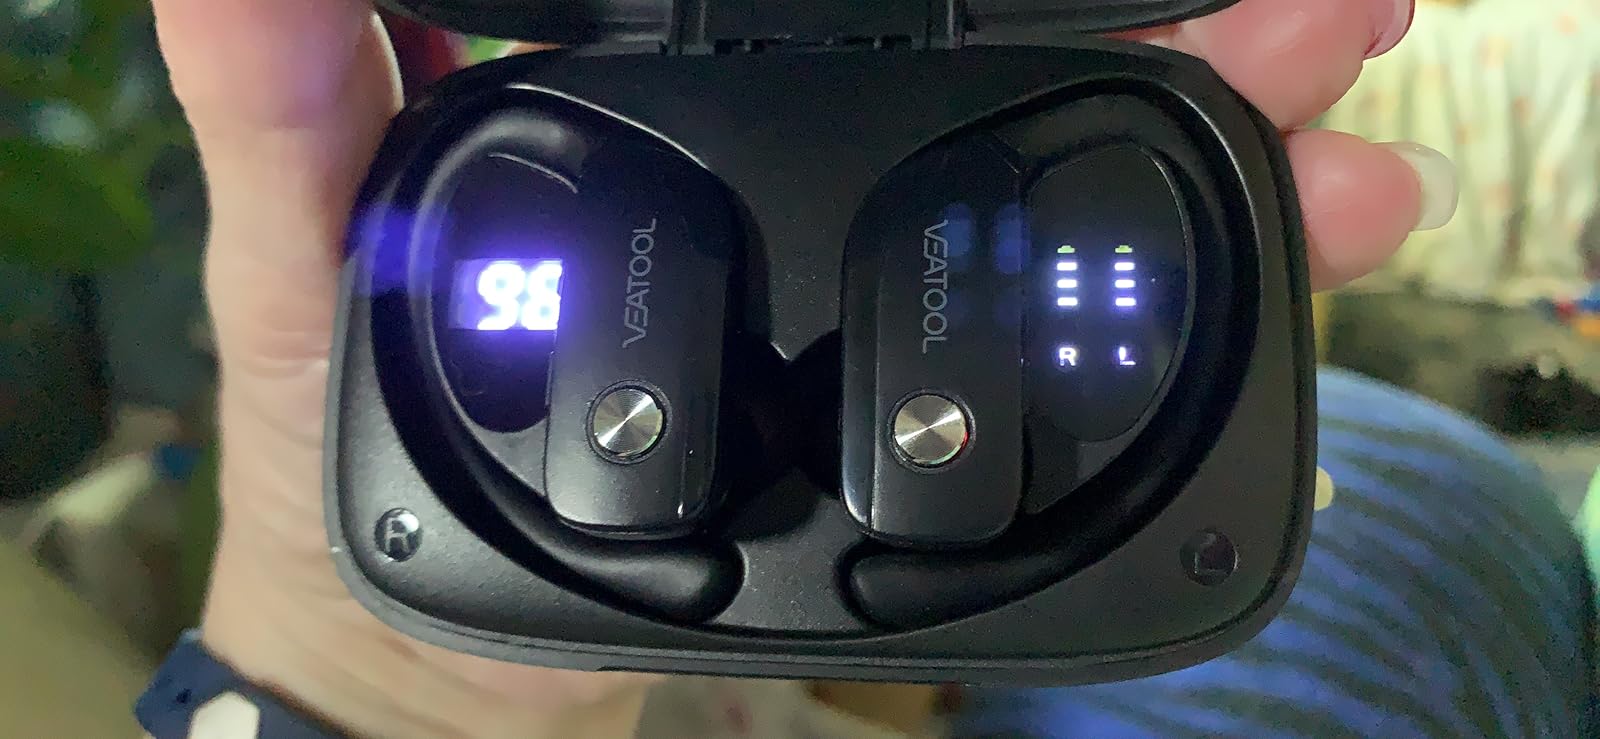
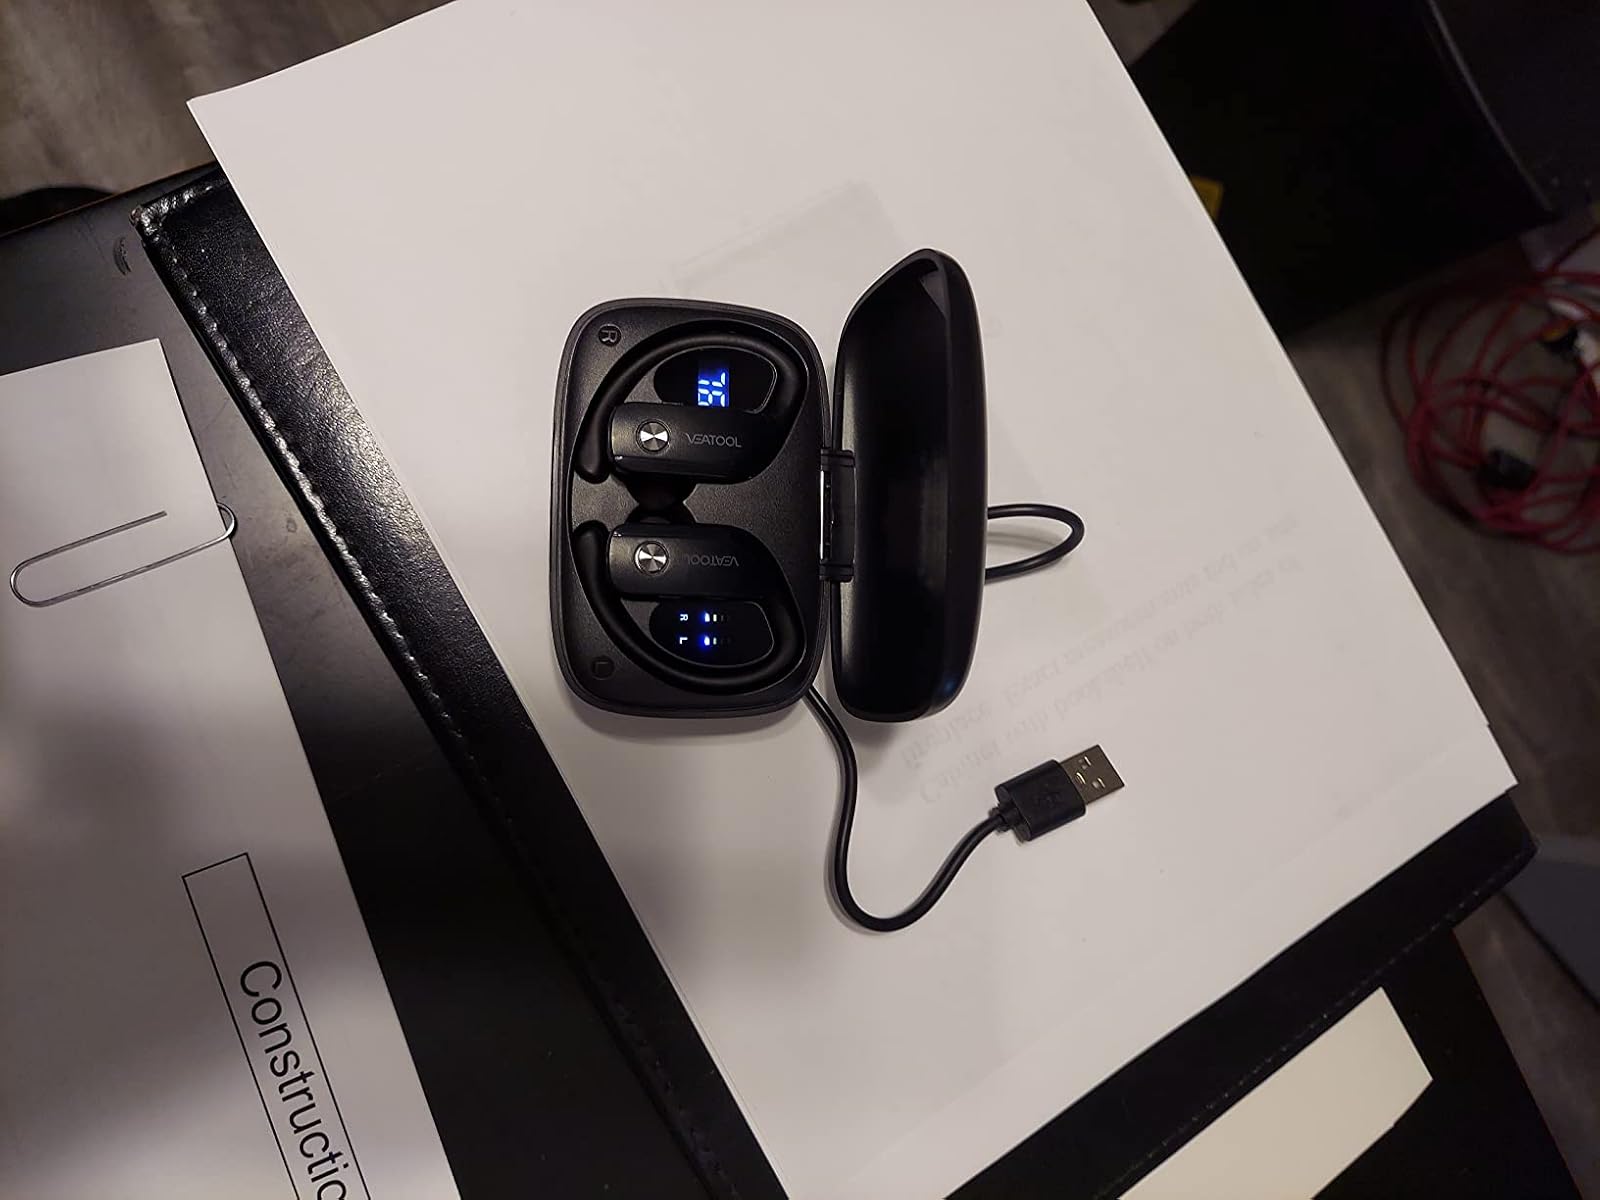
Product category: earbuds
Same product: yes